Trolley Museum of New York

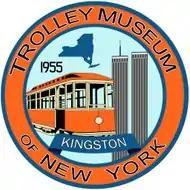

The Trolley Museum of New York is a non-profit organization located at 89 East Strand Street in Kingston, New York. The museum is open to the public on a seasonal schedule, but volunteer activities relating to the preservation of historic transit are year-round.